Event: Nepal Earthquake
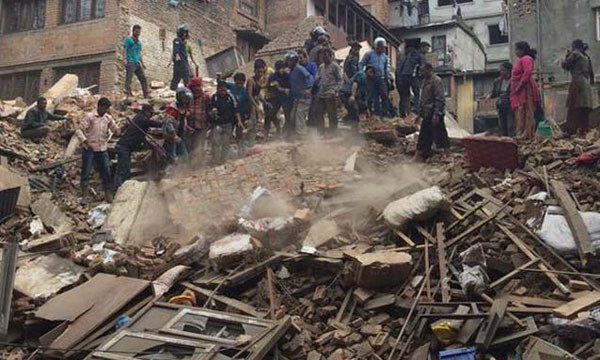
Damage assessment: damage